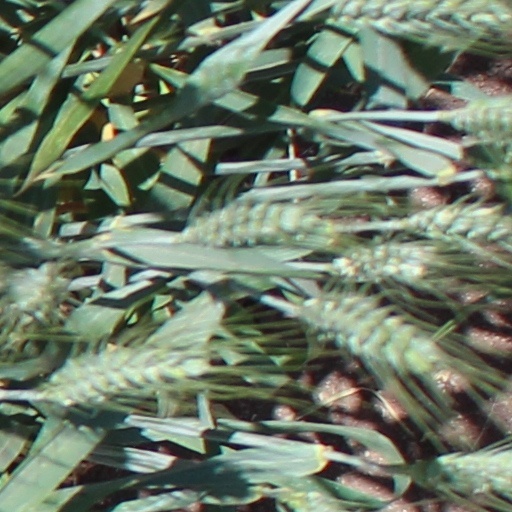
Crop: wheat